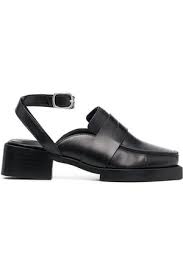
Label: Ballet Flat